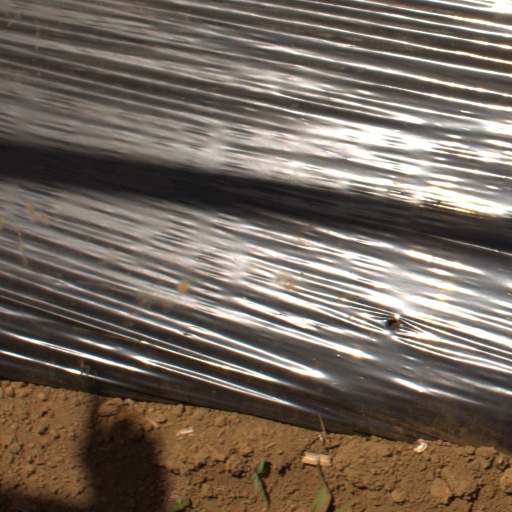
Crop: Jerusalem artichoke